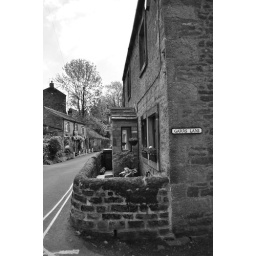
A house in grassington, shot in black and white